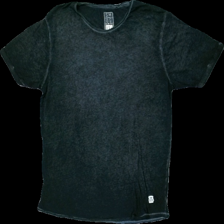
View: front
Type: T-shirt
Category: Men
Brand: Not in the list
Brand text on label: smog
Colors: Black, Grey
Material: 100% polyester
Pattern: Other
Cut: C-collar
Size: XXL
Season: All
Damage: nopprigt
Damage location: top center
Damage 2: nopprigt
Damage 2 location: middle center
Damage 3: nopprigt
Damage 3 location: bottom center
Price range: <50
Recommended usage: Export
Description: grå svart t-shirt